SciShow

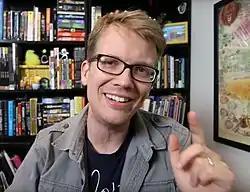
Hank Green, host of "SciShow"

Though Green hosts the majority of episodes, the show has alternate hosts; Michael Aranda has been with the show since its inception, and Olivia Gordon of the Missoula Insectarium joined in June 2016. Gordon left "SciShow" in August 2020, and was replaced by ethnobotanist Rose Bear Don't Walk. Prior to her move to Chicago, Emily Graslie of "The Brain Scoop" also occasionally hosted on the channel. There have also been guest appearances by Lindsey Doe, who hosts "Sexplanations", another channel launched by Green; and by longtime SciShow staffer Stefan Chin, who since 2017 has been a regular host. "SciShow" has grown since its 2012 launch; it now employs a full editorial, production, and operations staff.